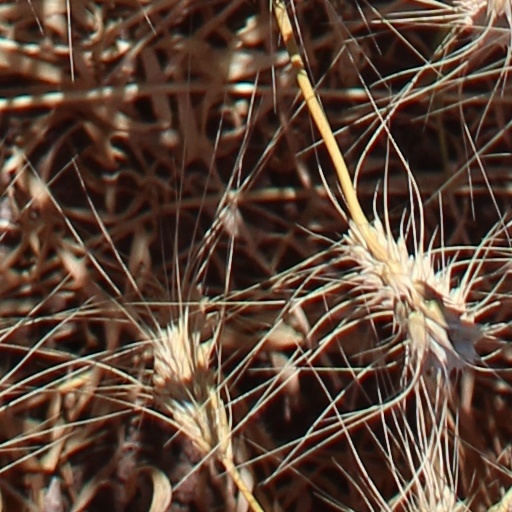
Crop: wheat